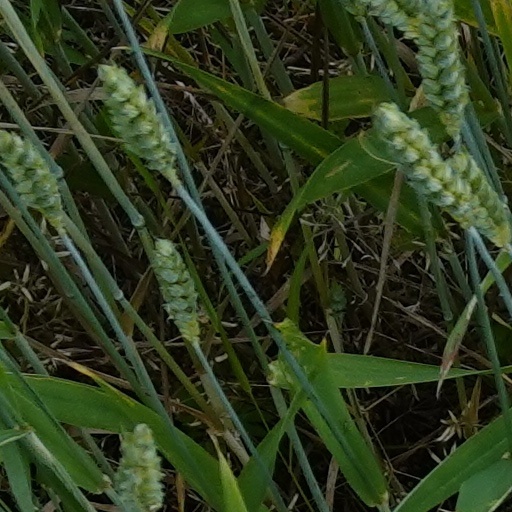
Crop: wheat